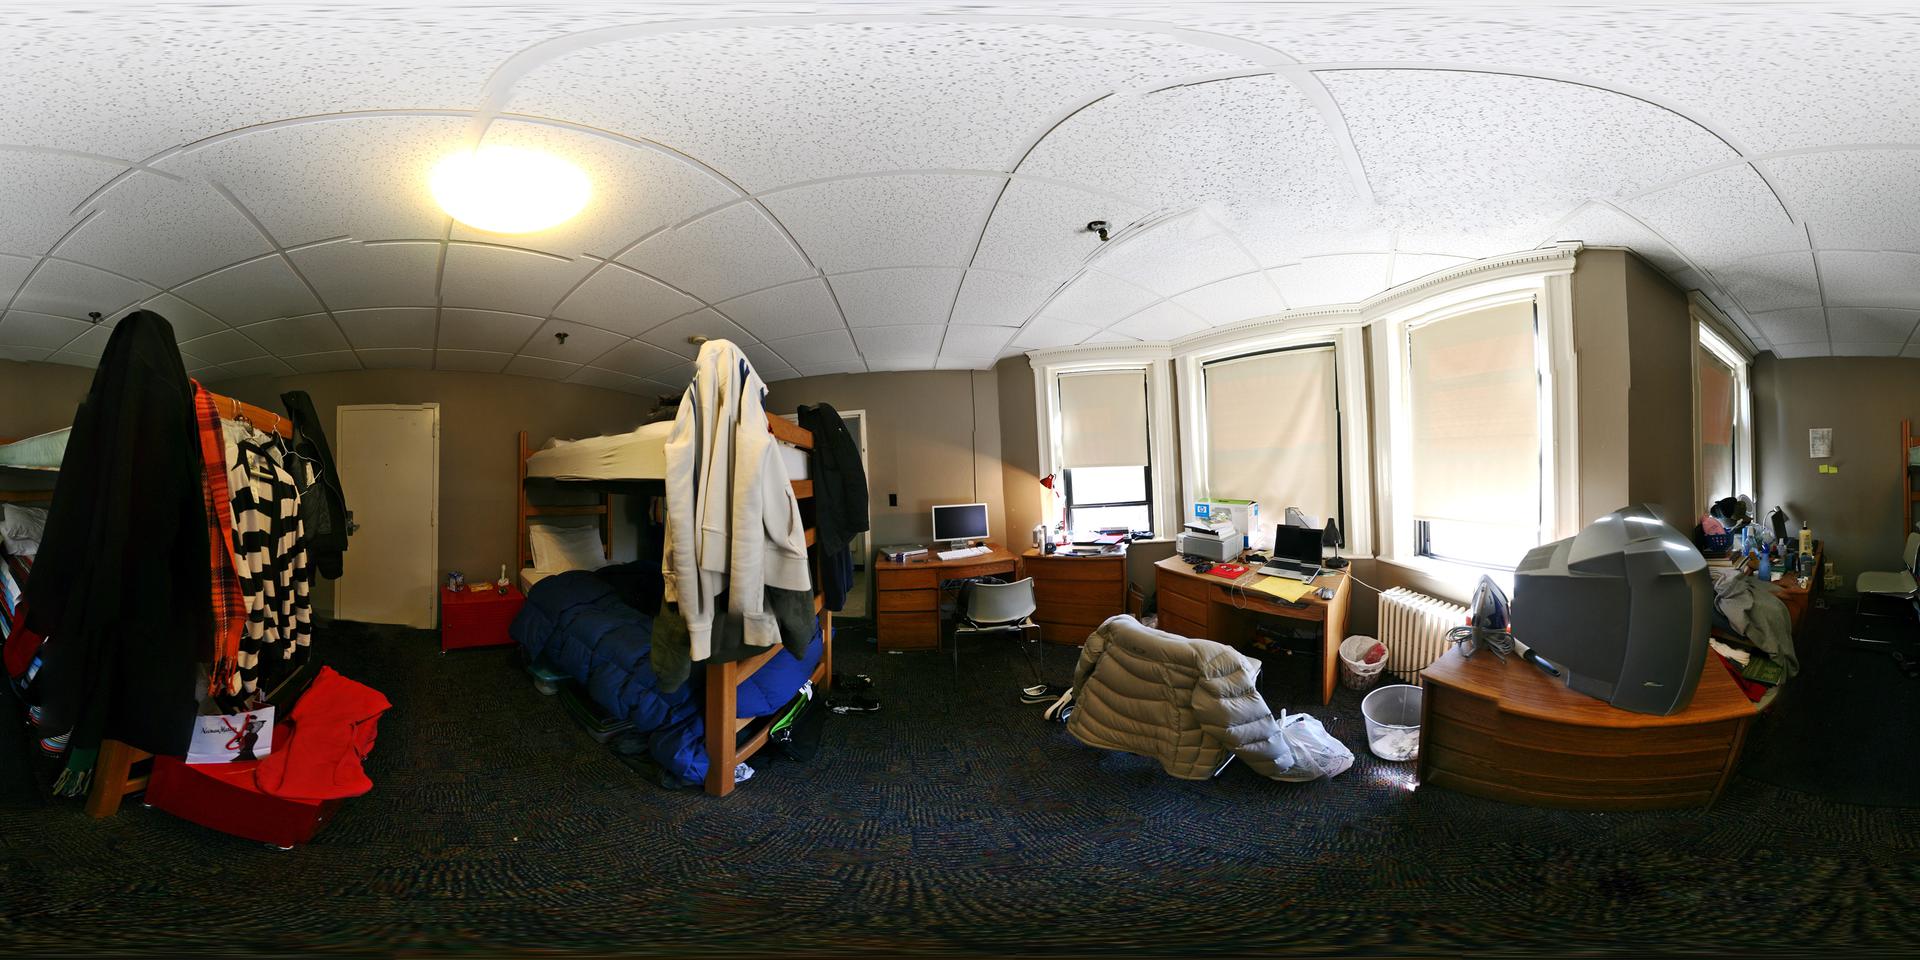
Referred object: the gray CRT television on the dresser

Referred object: turn right to see the large CRT TV on the dresser

Referred object: the chair opposite the bunk bed